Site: brandenburg
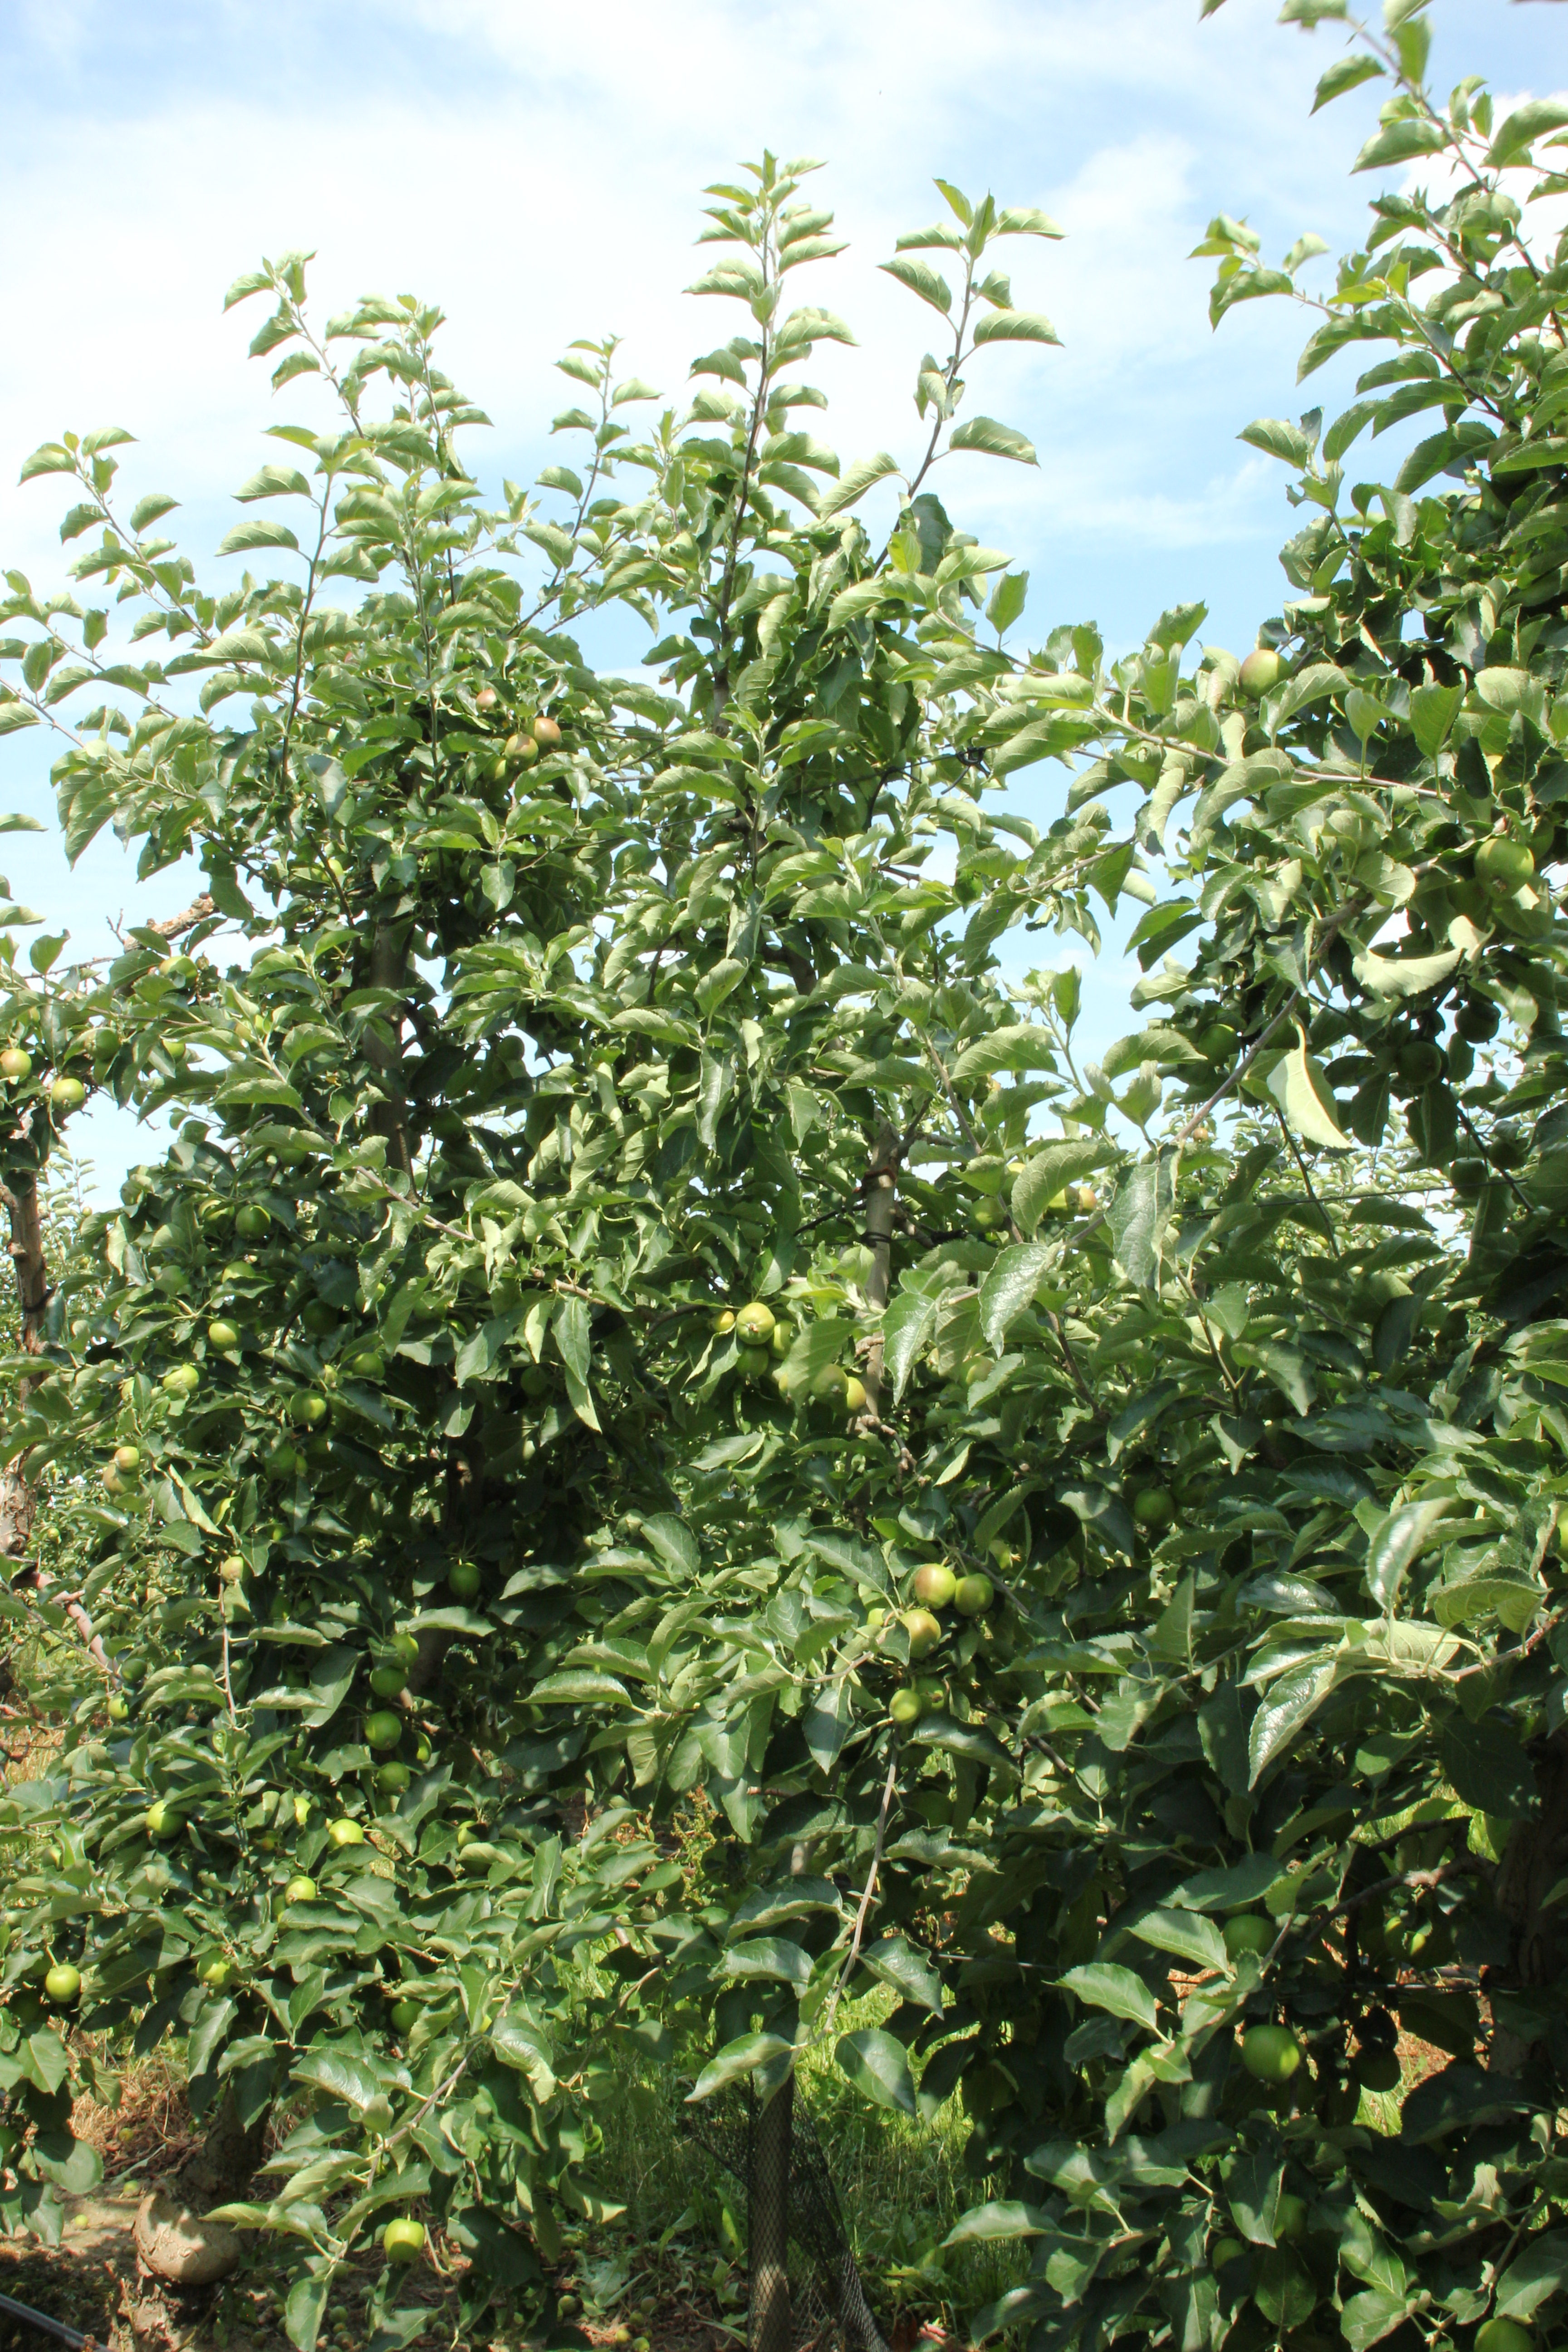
Growth stage (BBCH 74): Development of fruit